Westville (Georgia)

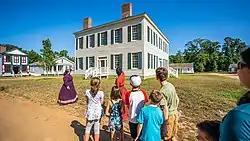
A tour group at Historic Westville is led by two guides wearing long dresses typical of the 1840s. The guides point to the town courthouse.

Historic Westville was an open-air museum representing a 19th-century town in the U.S. state of Georgia. The museum opened in 1970 in Lumpkin, Georgia. In 2019, the collection of buildings was moved to Columbus, Georgia. The museum was closed in 2023.